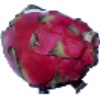
Label: red_pitahaya